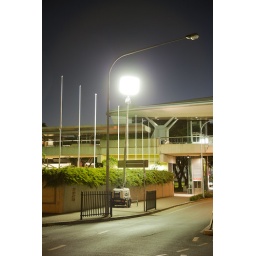
PR3000 lighting balloon tower on street in South Bank Queensland after the floods supplying lighting.